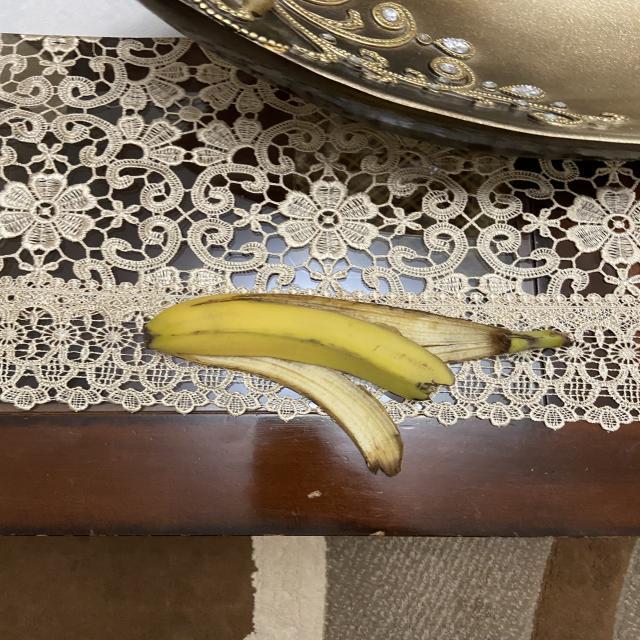
Label: bananas